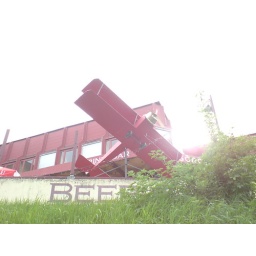
Behind the market in siofok - viewed from the canal bike path.